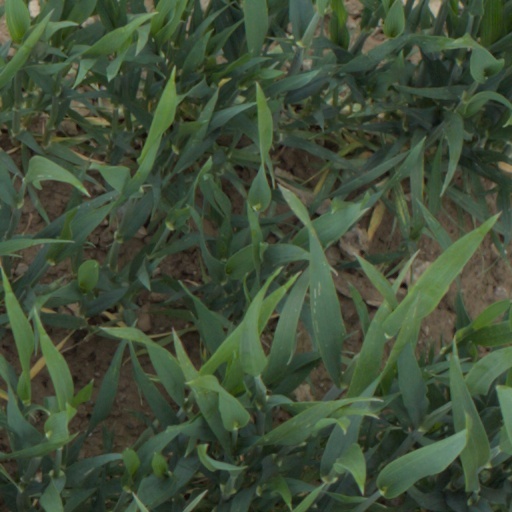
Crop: wheat